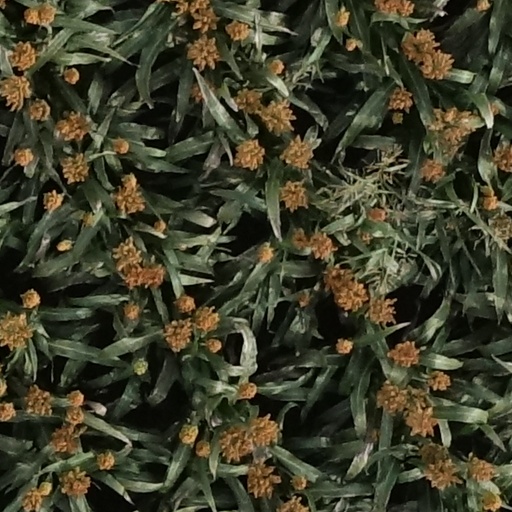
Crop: sorghum